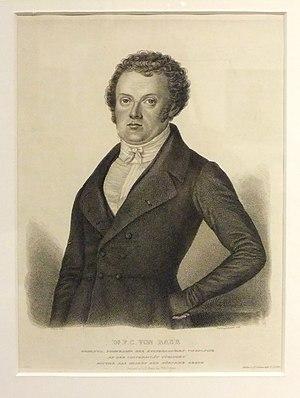
Le roman pseudo-clémentin est un apocryphe du Nouveau Testament connu en deux recensions, l'une grecque – les Homélies pseudo-clémentines – et l'autre latine – les Récognitions pseudo-clémentines –, traduites du grec au début du Vᵉ siècle par Rufin d'Aquilée. Les attestations les plus anciennes de ces ouvrages se trouvent dans une citation d'Eusèbe de Césarée pour le premier, vers 325, et dans une citation de Basile de Césarée pour le second, avant 379. Mais les deux ouvrages remontent à une source commune, appelé « Écrit de base », qui date probablement de la première moitié du IIIᵉ siècle et qui intégrait lui-même un écrit judéo-chrétien de la fin du IIᵉ siècle conservé dans Récognitions I, 27-71.